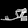
Label: Sandal